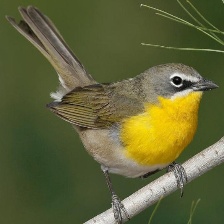
Species: YELLOW BREASTED CHAT
Scientific name: ICTERIA VIRENS